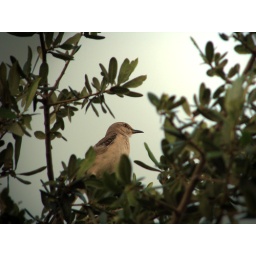
a bird sitting on an oak tree in the back yard